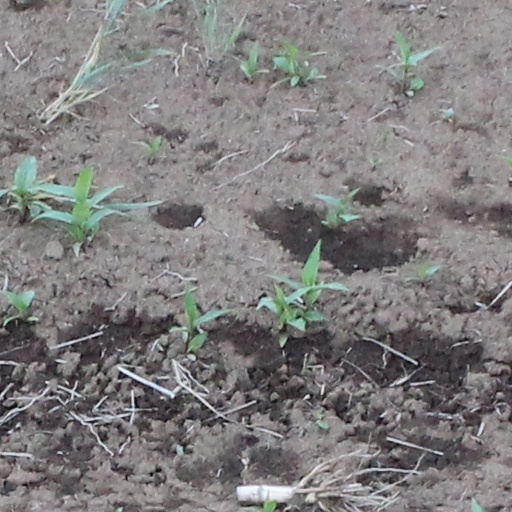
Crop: wheat